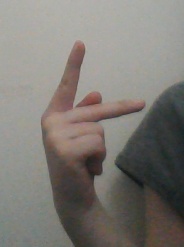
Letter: dha